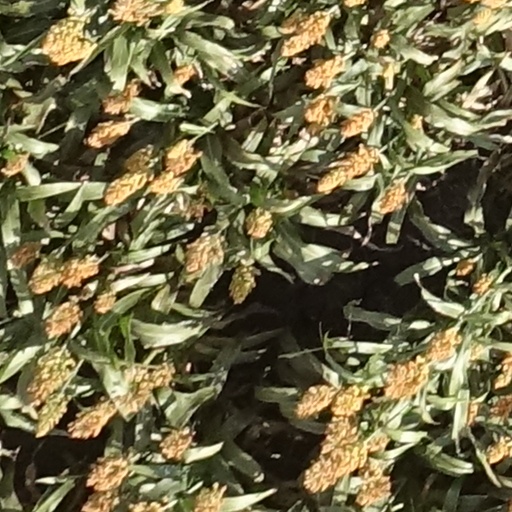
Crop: sorghum